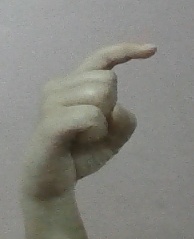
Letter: ra